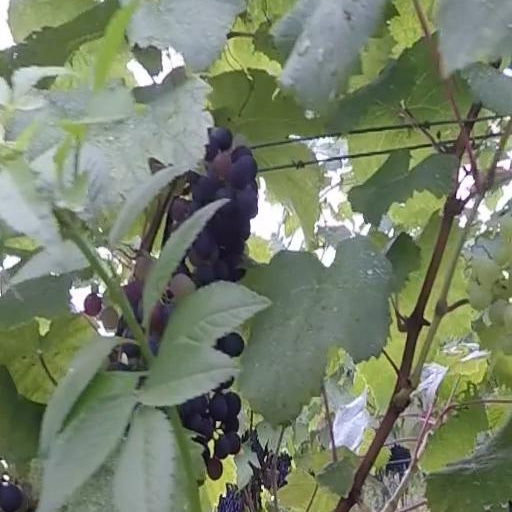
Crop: grape